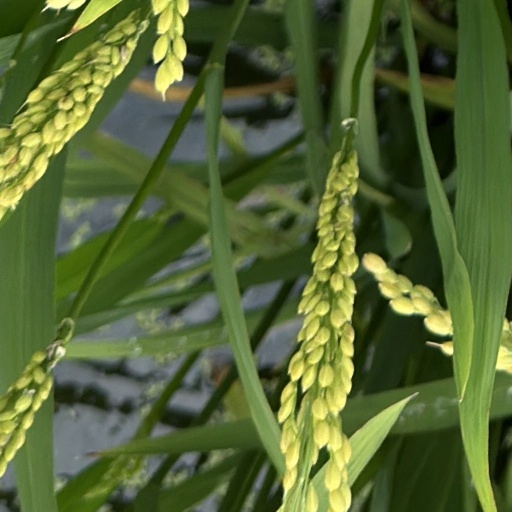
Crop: rice